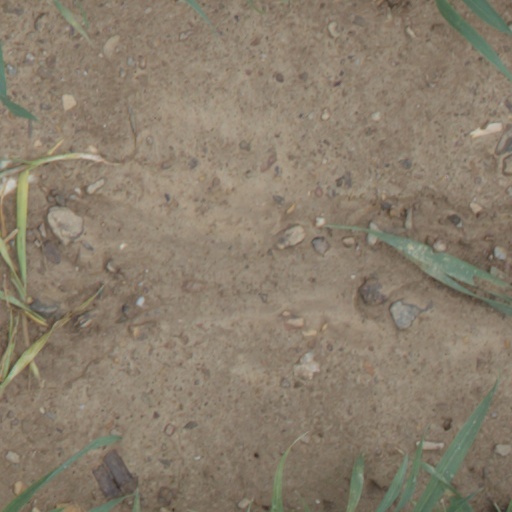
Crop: wheat